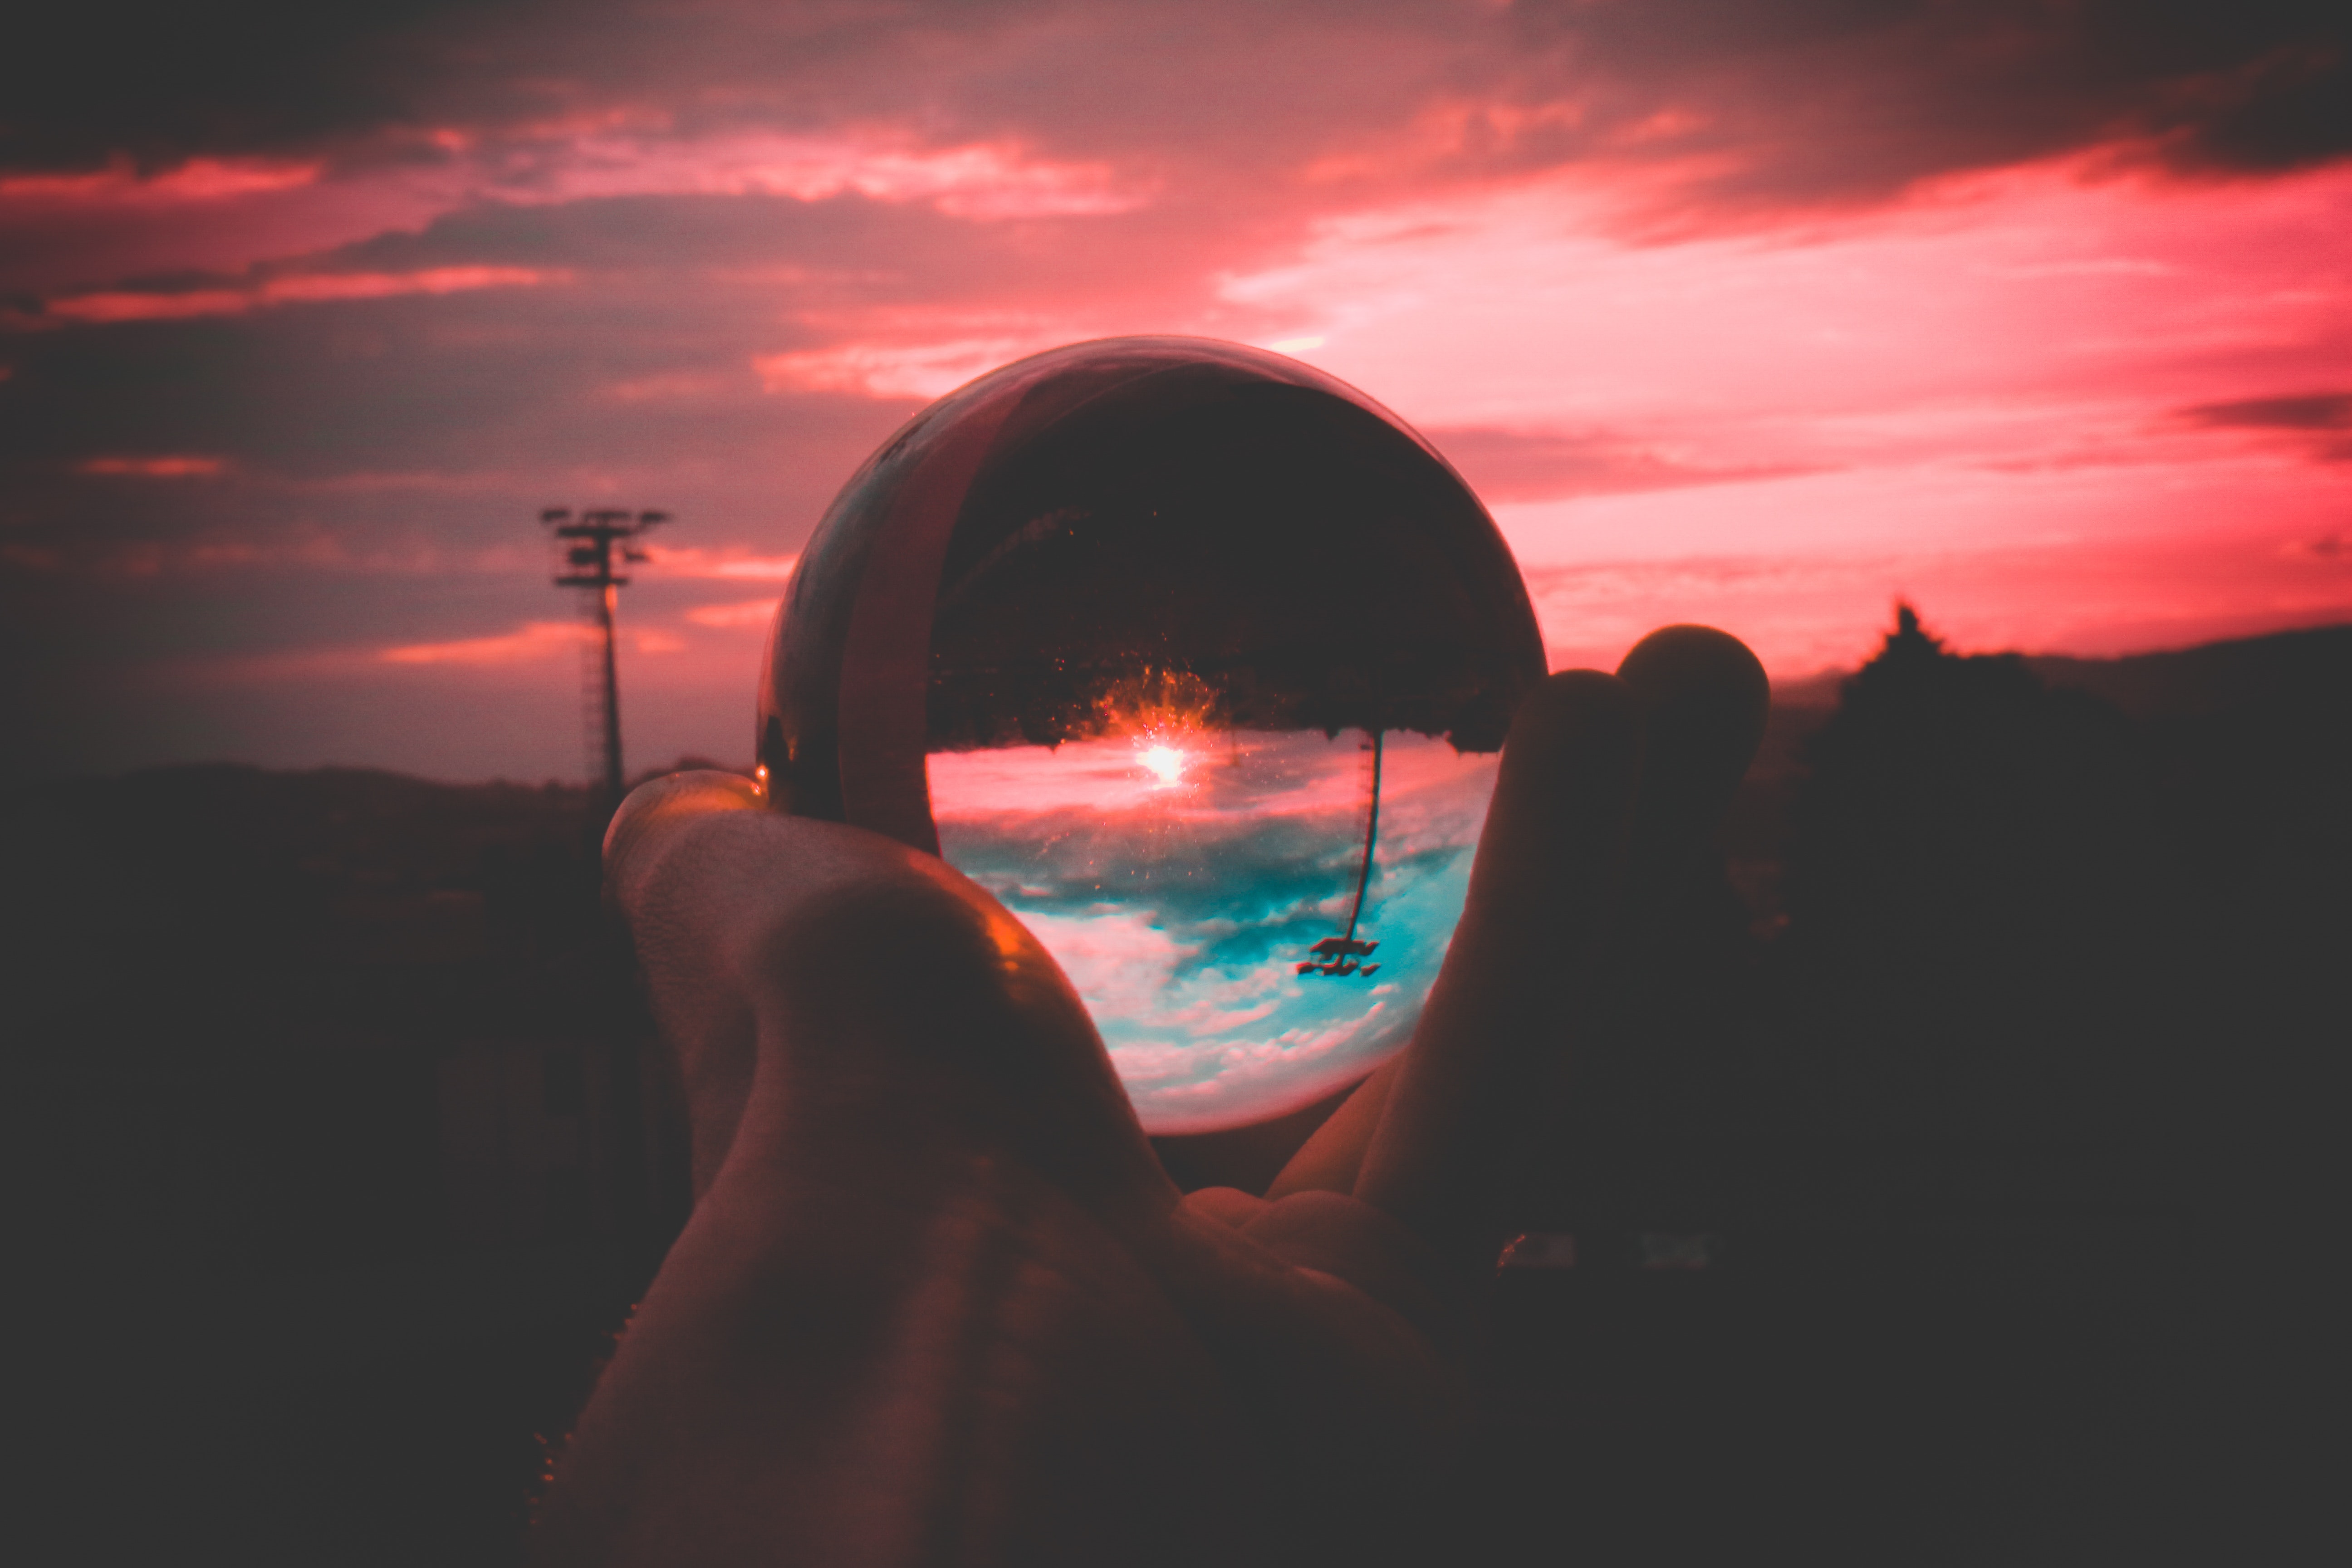
sky, sunset, sun, cloud, atmosphere, horizon, evening, heat, sunrise, afterglow, photography, sunlight, calm, hand, dusk, stock photography, landscape, backlighting, world